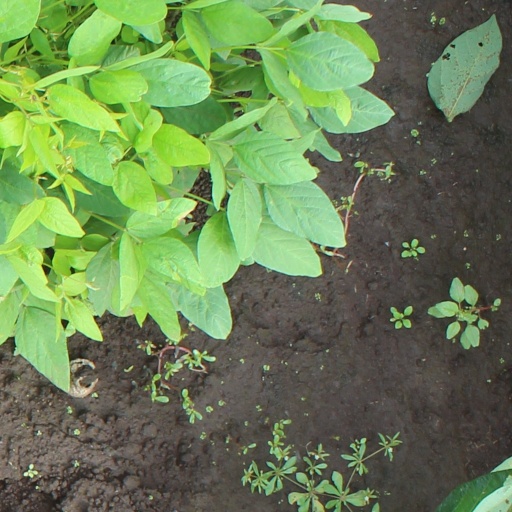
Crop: soybean